Battle of Beda Fomm

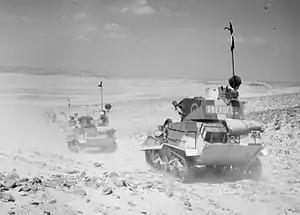

The 4th Armoured Brigade was ordered to encircle Mechili and cut the western and north-western exits, while the 7th Armoured Brigade cut the road from Mechili to Slonta. The British found that the Babini Group had retreated from Mechili during the night. The group was attacked by Desert Air Force (DAF) fighters south of Slonta the next day and pursued until 28 January by the 4th Armoured Brigade. On 26 January, Graziani ordered Tellera to continue the defence of Derna and to use the Babini Group to stop an advance west from the area Mechili–Derna. Tellera requested more tanks but this was refused until the defences of Derna began to collapse the next day. During the day, the 2/4th Australian Battalion in the Derna–Giovanni Berta area, attacked and cut the Derna–Mechili road and a company crossed Wadi Derna during the night. On the northern edge of the wadi, a bold counter-attack with artillery support was made across open ground by the 10th of the Babini Group. With reports in the morning that the group was attacking round the southern flank, the counter-attack deterred the Australians from continuing the advance on Derna, at the cost of forty killed and